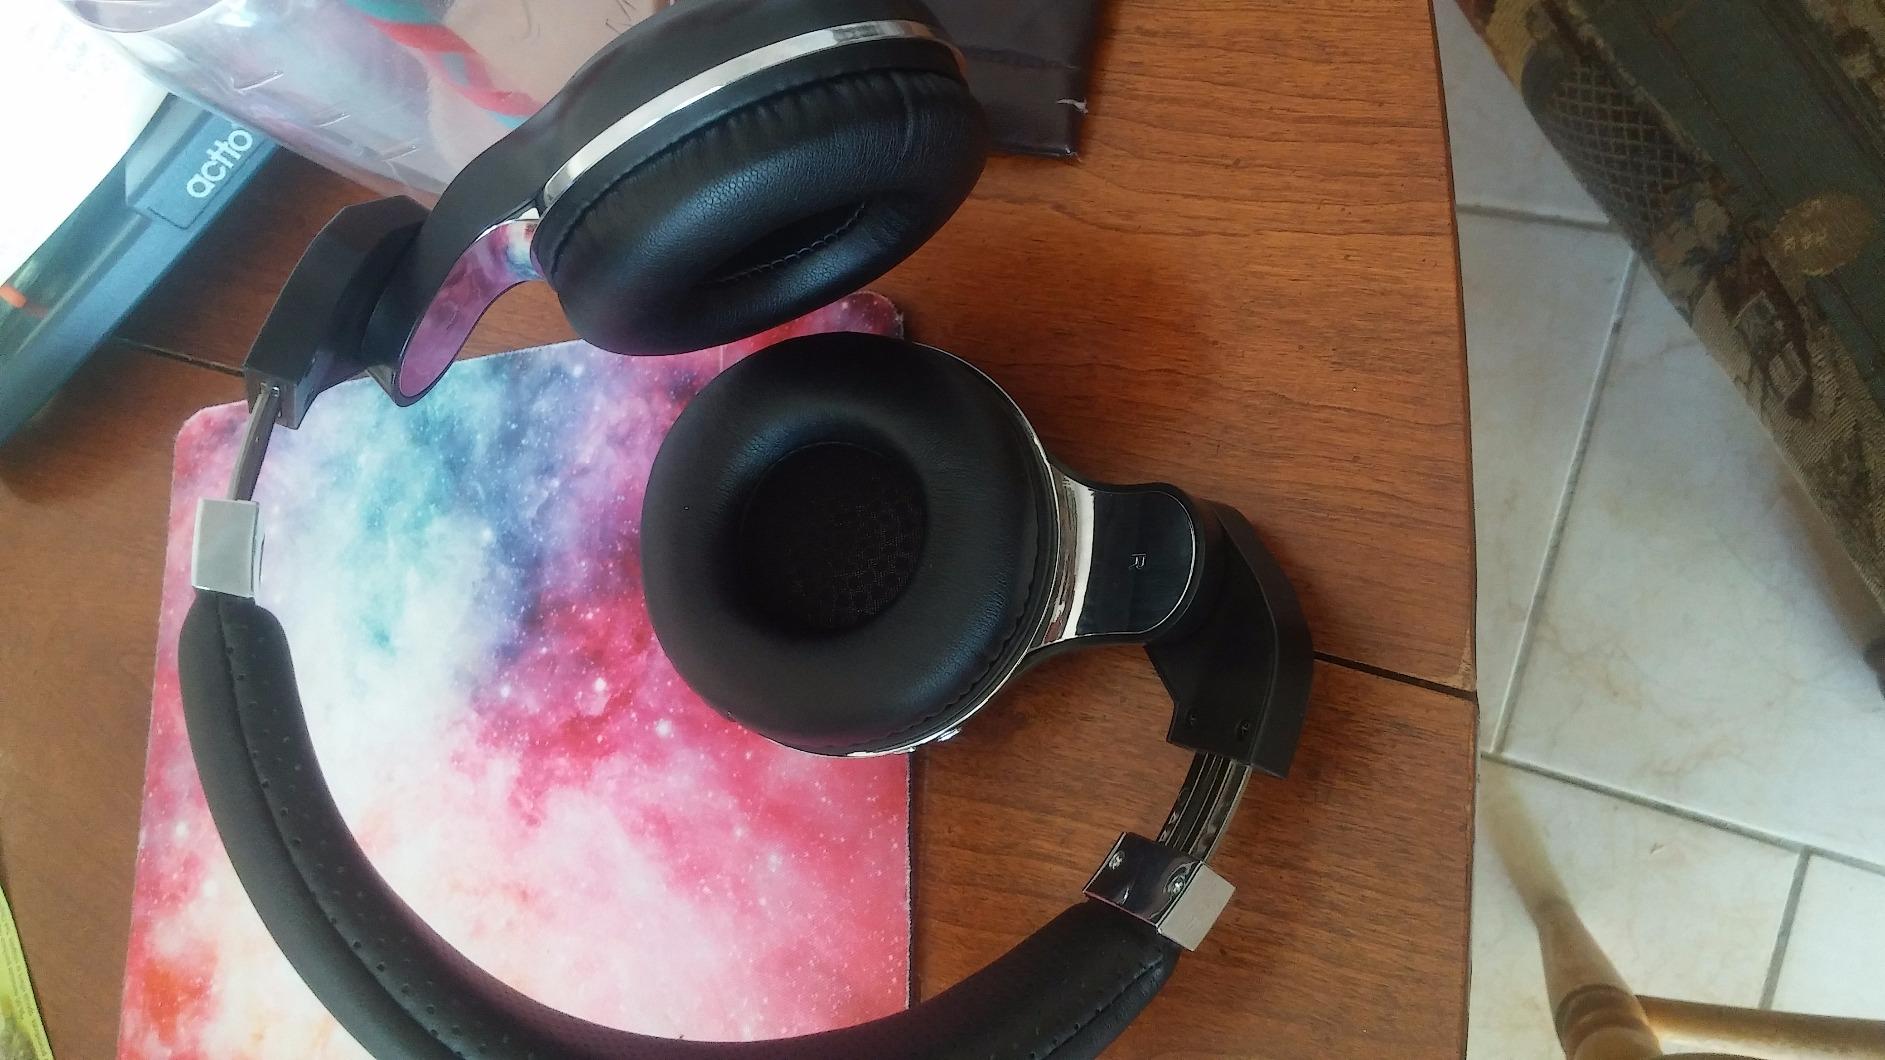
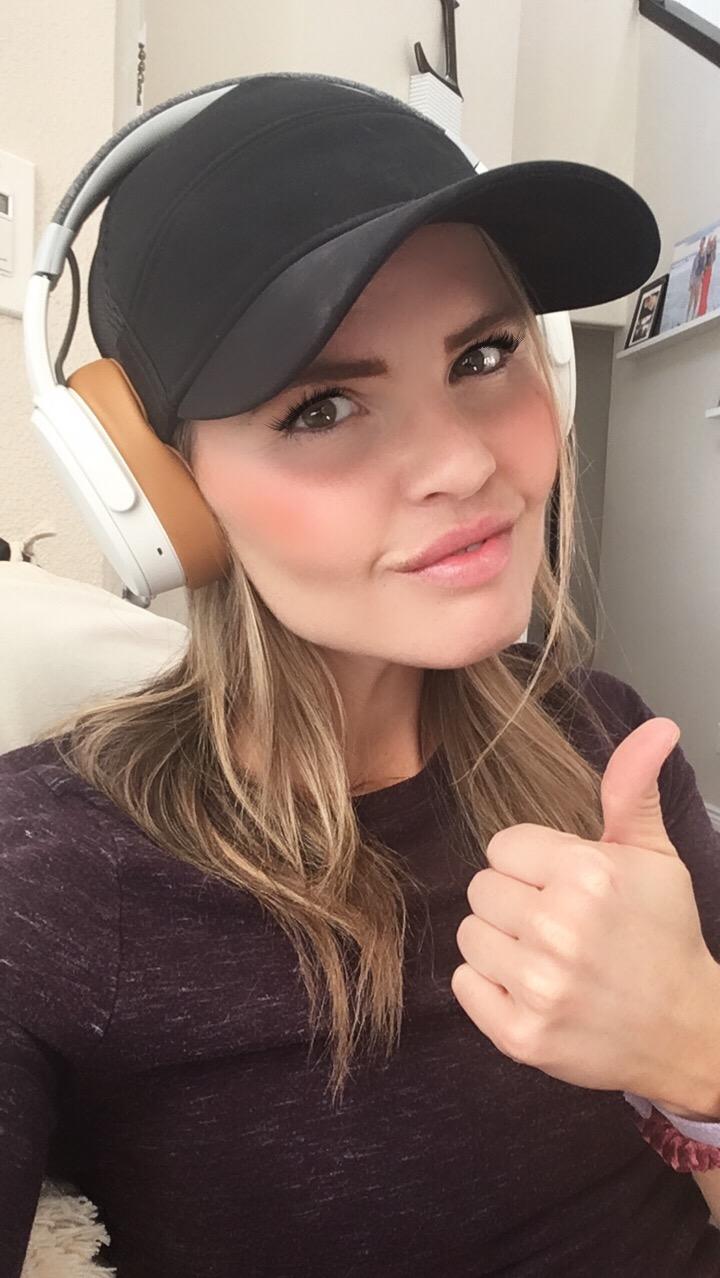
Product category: headphones
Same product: no